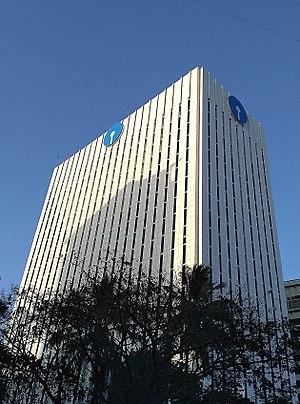
La State Bank of India est la première banque indienne pour ce qui est du revenu et de la capitalisation. C'est une banque publique détenue par l'état fédéral indien, son siège est situé à Bombay. En 2014-2015, elle possédait près de 14 000 agences.